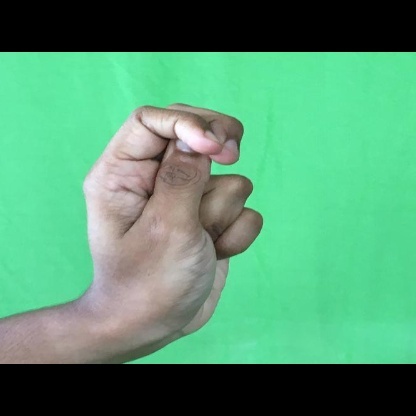
Mudra: Katakamukha